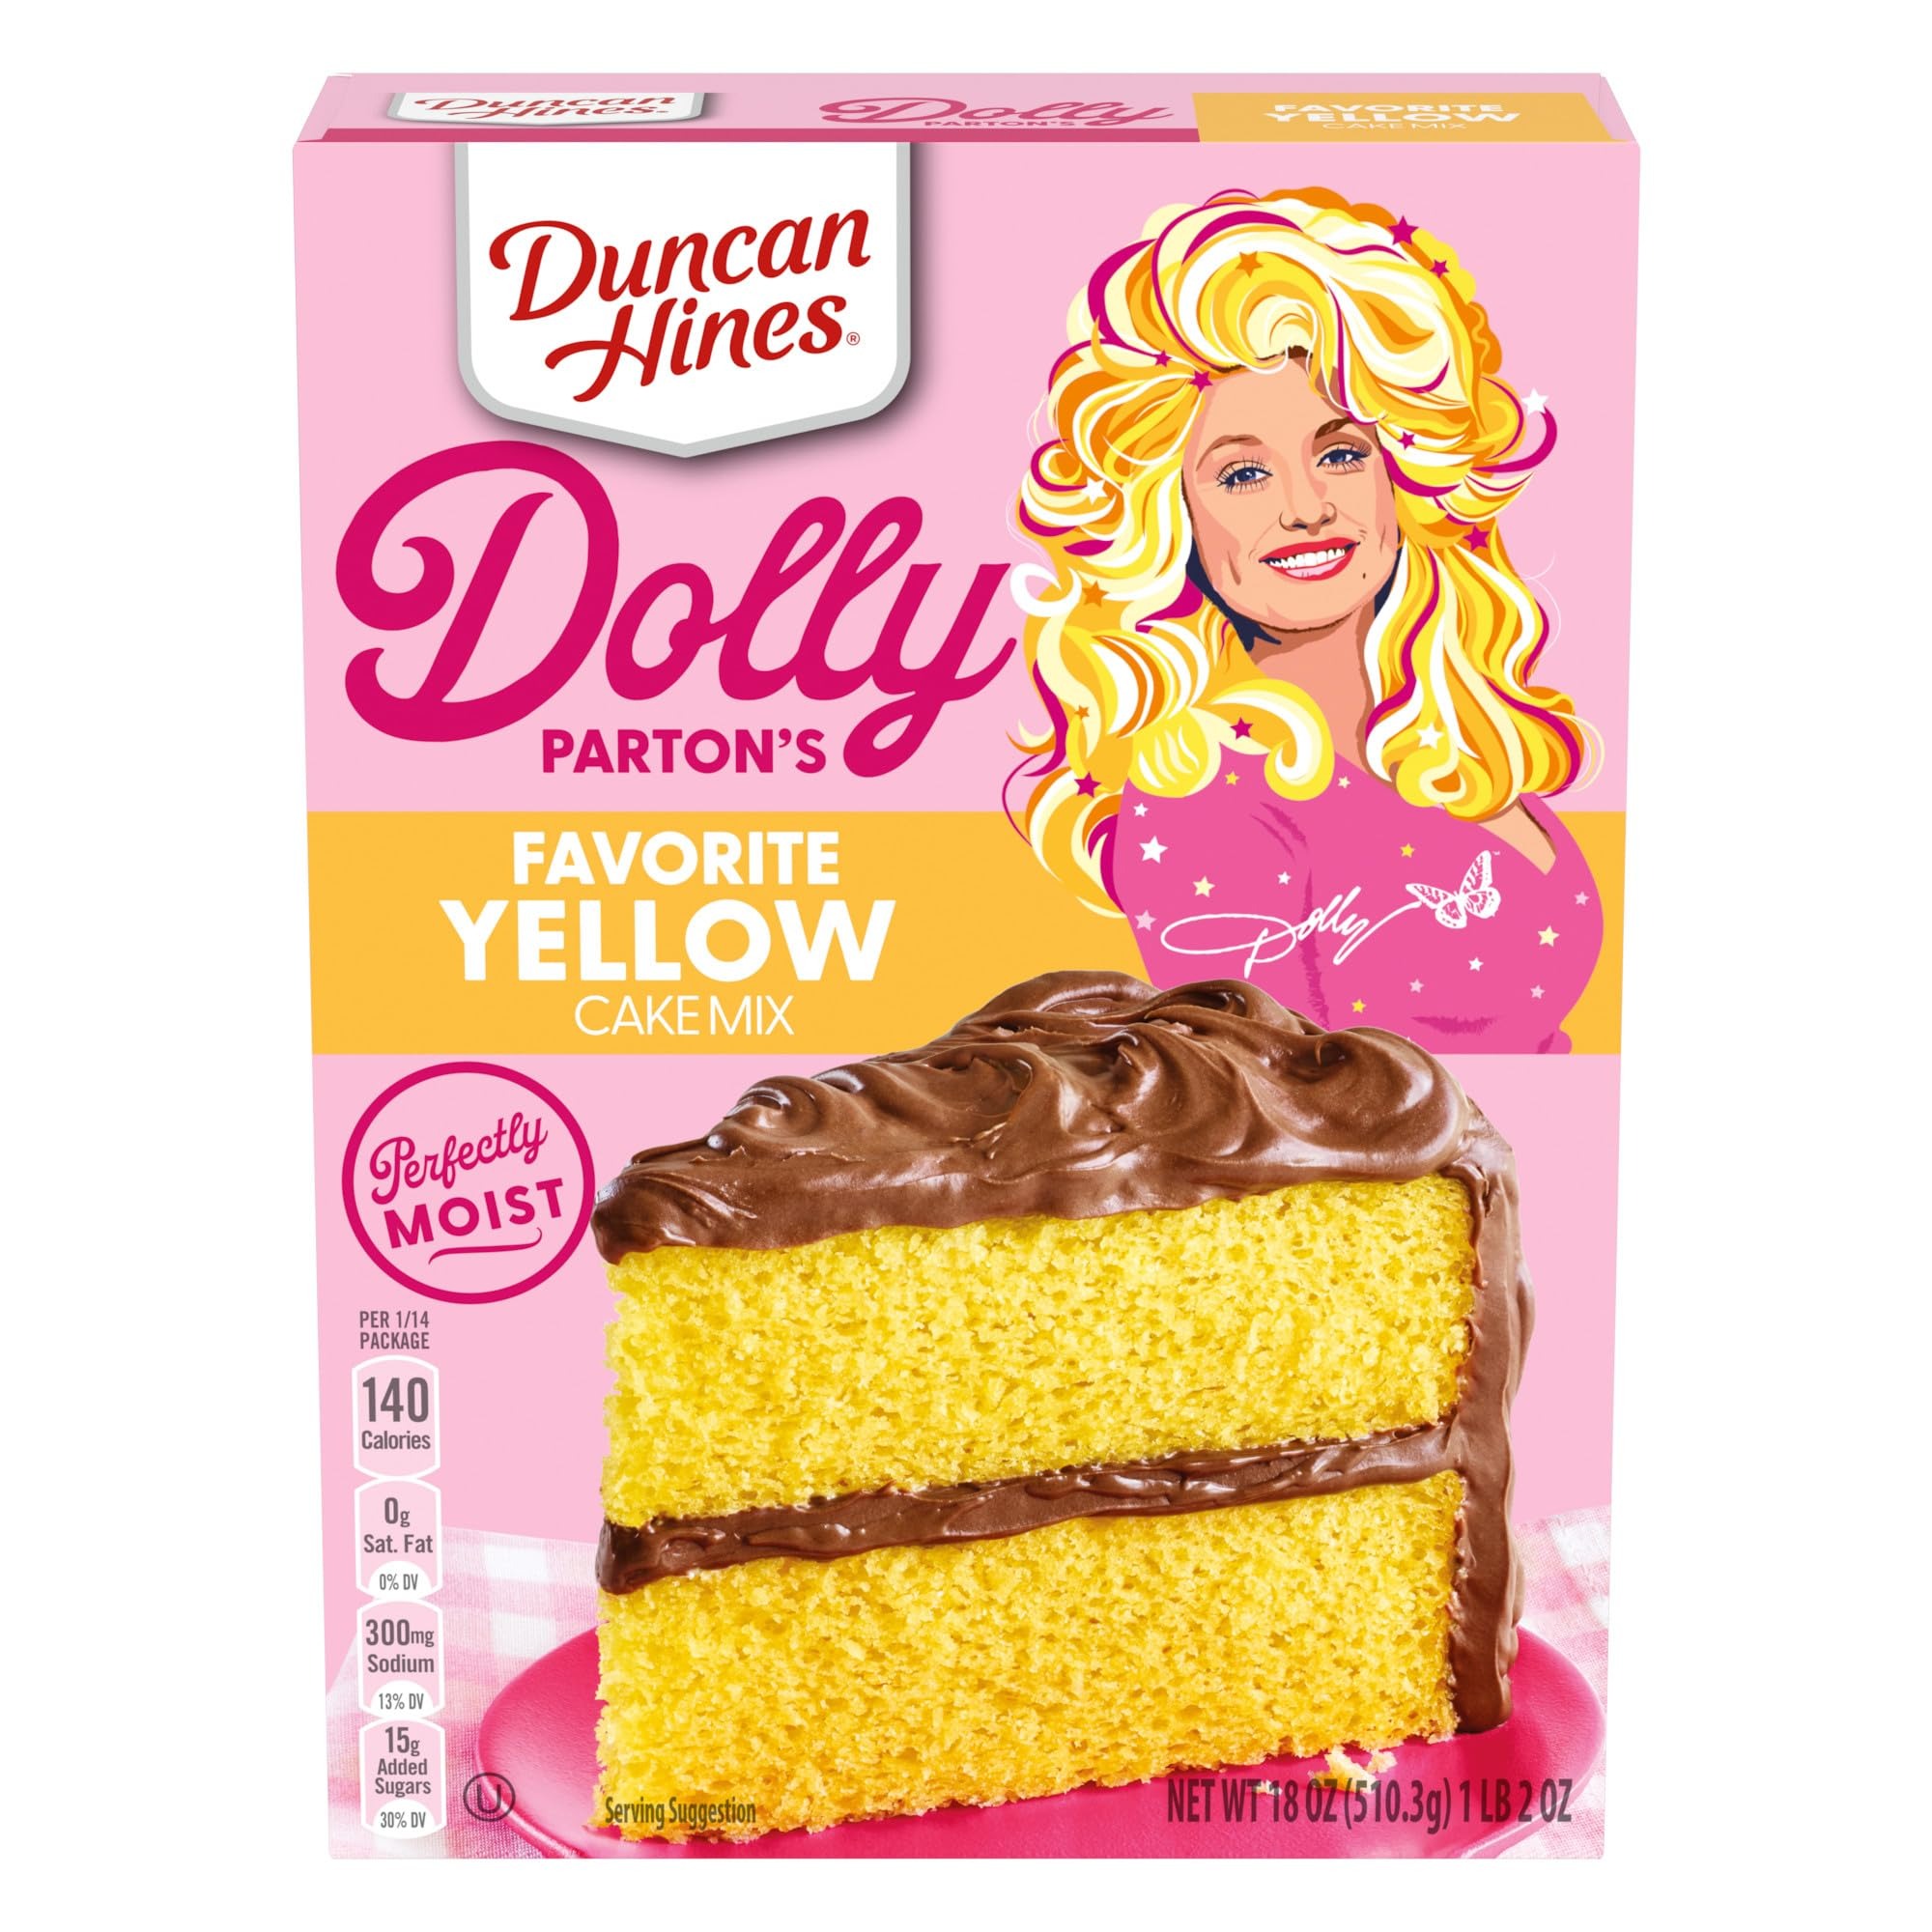
Item Name: Duncan Hines Dolly Parton's Favorite Yellow Cake Mix, 18 oz.
Bullet Point 1: One 18 oz. box of Duncan Hines Dolly Parton's Favorite Yellow Cake Mix
Bullet Point 2: This yellow cake mix is perfectly moist and simply irresistible
Bullet Point 3: Featuring Dolly Parton's Extra Special Strawberries & Cream Cake recipe on box
Bullet Point 4: Delicious yellow cake perfect for everyday desserts and birthday treats
Bullet Point 5: Stock up today on the sweet combination of Duncan Hines and Dolly Parton
Value: 18.0
Unit: Ounce

Price: 1.97